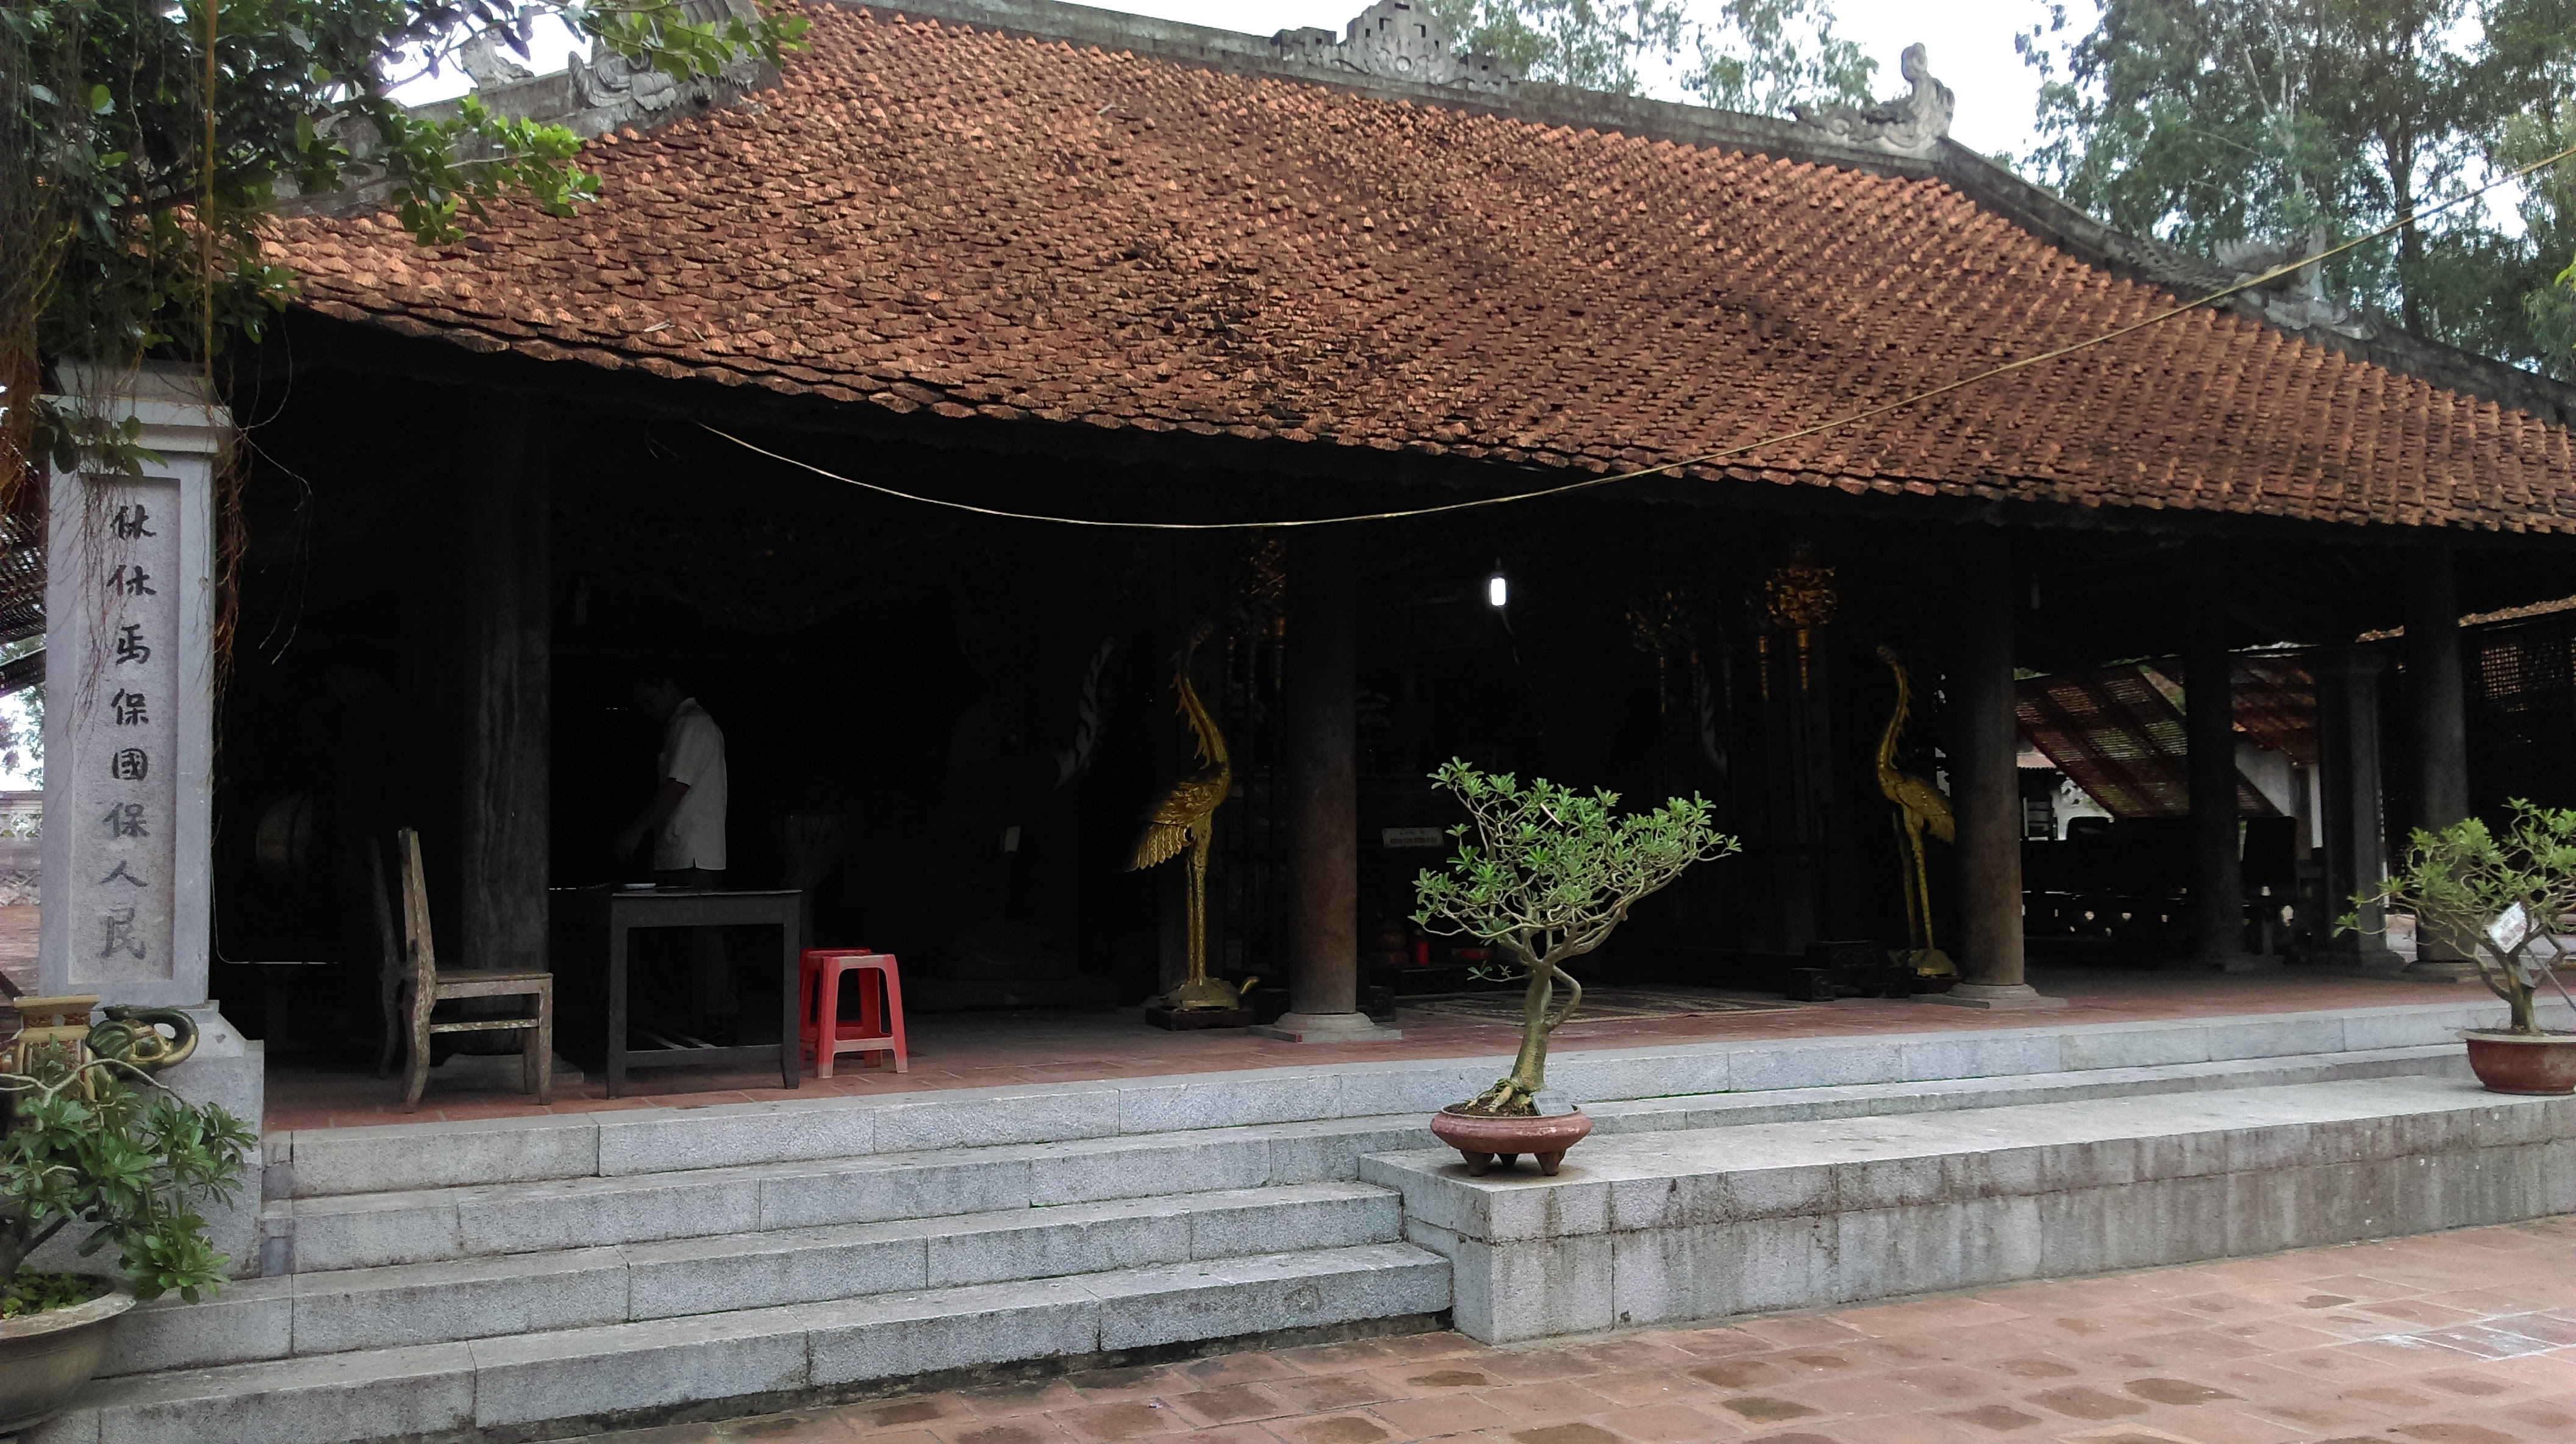
user: text: Mái của tòa nhà trong hình có màu gì?
assistant: text: Nâu đỏ.

user: text: Có bao nhiêu bậc tam cấp bằng đá dẫn lên lối vào chính?
assistant: text: Bốn bậc.

user: text: Công trình kiến trúc này thuộc loại hình nào thường thấy ở Việt Nam?
assistant: text: Loại hình Đền, Chùa

user: text: Hai bức tượng vàng hình chim hạc bên trong tòa nhà thường đại diện cho ý nghĩa gì trong văn hóa Việt Nam?
assistant: text: Chúng thường đại diện cho sự trường thọ, may mắn và tinh khiết.

user: text: Cây cảnh bonsai được đặt ở vị trí nào so với bậc tam cấp, và các bức tượng vàng hình con vật gì đang đứng bên trong tòa nhà, cạnh các cột gỗ?
assistant: text: Cây cảnh bonsai được đặt trên bệ đá trước bậc tam cấp. Các bức tượng vàng là hình chim hạc, đứng đối xứng hai bên lối vào bên trong, cạnh các cột gỗ.